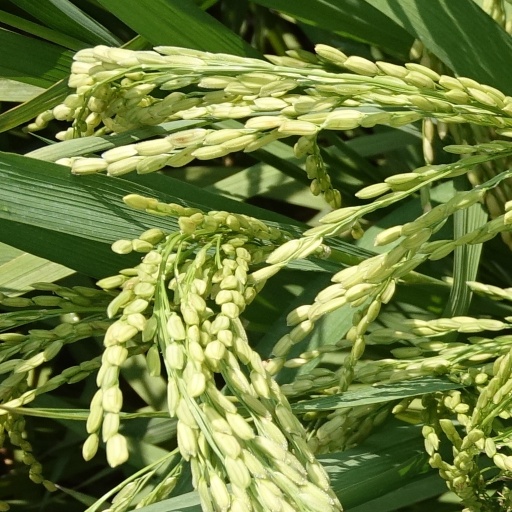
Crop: rice